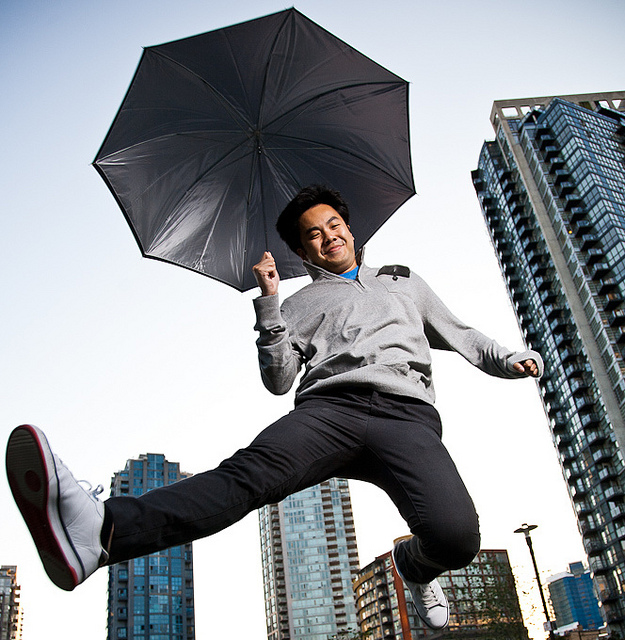
user: Given an image and a question. Answer the question in a short answer. Question: What brand of shoes do these resemble? Short Answer:
assistant: converse